Siege of Fort William Henry

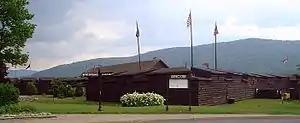
The reconstructed fort is a wooden log construction, painted brown, roughly a single story tall. There are four flagpoles, from which fly a variety of flags, including the American flag and a British Union Jack. Mountains are visible in the background.

On the afternoon after the massacre, most of the Indians left and headed back to their homes. Montcalm secured the release of 500 captives they had taken, but the Indians still took with them another 200. The French remained at the site for several days, destroyed what remained of the British works, left on 18 August, and returned to Fort Carillon. For unknown reasons, Montcalm decided not to follow up his victory with an attack on Fort Edward. Many reasons have been proposed justifying his decision, including the departure of many but not all of the Indians, a shortage of provisions, the lack of draft animals to assist in the portage to the Hudson, and the need for the Canadian militia to go home in time to participate in the harvest.